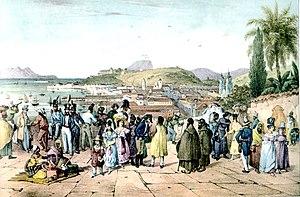
Vue de Rio de Janeiro prise devant l'eglise de Saint Benedicte. Português: Vista do Rio de Janeiro defronte a igreja do mosteiro de São Bento.
Le Brésil, en forme longue la république fédérative du Brésil, est le plus grand État d’Amérique latine. Le Brésil est le cinquième plus grand pays de la planète, derrière la Russie, le Canada, les États-Unis et la Chine. Avec une superficie de 8 514 876 km², le pays couvre près de la moitié du territoire de l'Amérique du Sud, partageant des frontières avec l'Uruguay et l'Argentine au sud, le Paraguay au sud-sud-ouest, la Bolivie à l'ouest-sud-ouest, le Pérou à l'ouest, la Colombie à l'ouest-nord-ouest, le Venezuela au nord-ouest, le Guyana au nord-nord-ouest, le Suriname et la France au nord, soit la plupart des pays du continent sauf le Chili et l'Équateur. Le pays compte une population de 209 millions d'habitants. Ancienne colonie portugaise, le Brésil a pour langue officielle le portugais alors que la plupart des pays d'Amérique latine ont pour langue officielle l'espagnol.